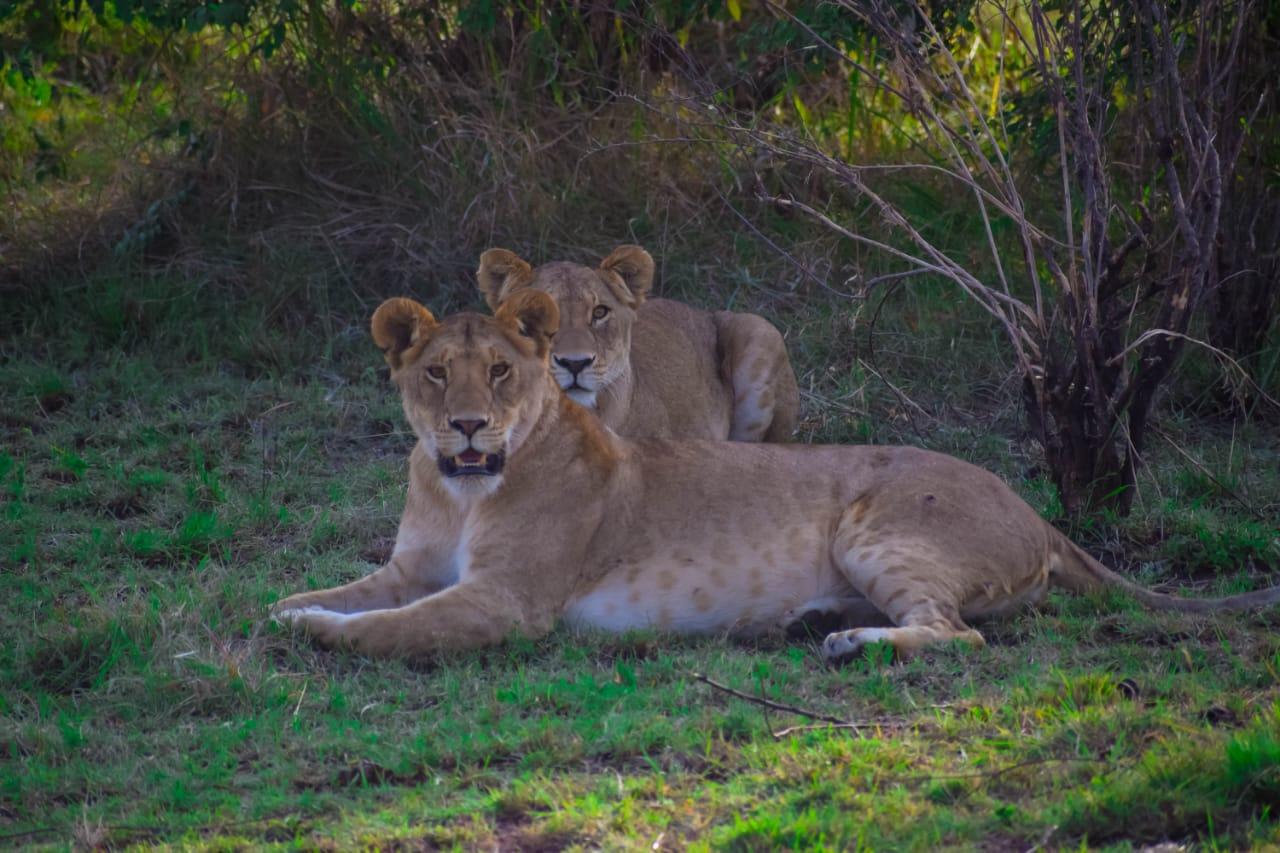
Simba wawili wa kike wanaonekana kulala kwenye nyasi. Kando ya mahali walipolala ni kichaka chenye rangi ya kijani kibichi na mti mmoja ulio karibu yake uliokauka kwa rangi ya zambarau.